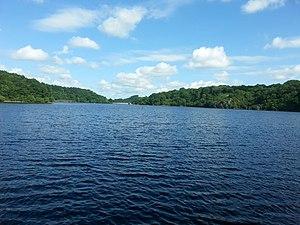
Lac de Chambon
Le lac de Chambon, parfois appelé lac d'Éguzon est un lac de barrage français, située sur les territoires des communes d'Éguzon-Chantôme, Cuzion, Saint-Plantaire et Crozant.
Le barrage d'Éguzon est un barrage hydro-électrique français, de type poids curviligne, situé sur la Creuse, dans le département de l'Indre, en région Centre-Val de Loire.
Il existe en France des milliers de lacs, d'étangs et de marais. Le lac Léman, plus grand lac d'Europe occidentale avec ses 582 km², le tiers sur territoire français, l'autre partie en Suisse, est indiqué pour sa partie française en Haute-Savoie.